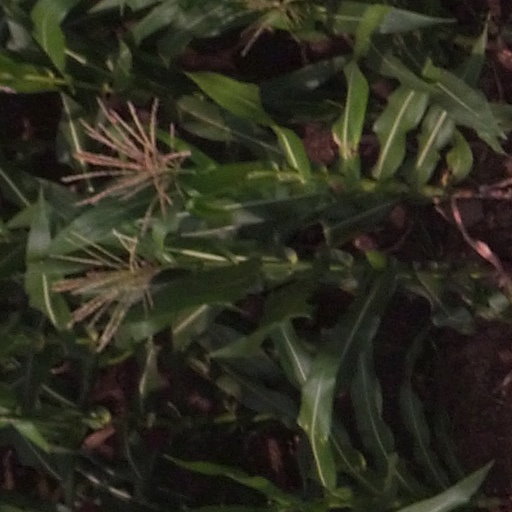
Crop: maize; corn